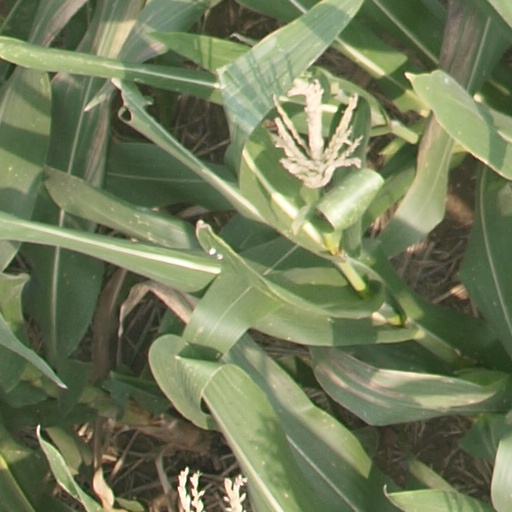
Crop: maize; corn